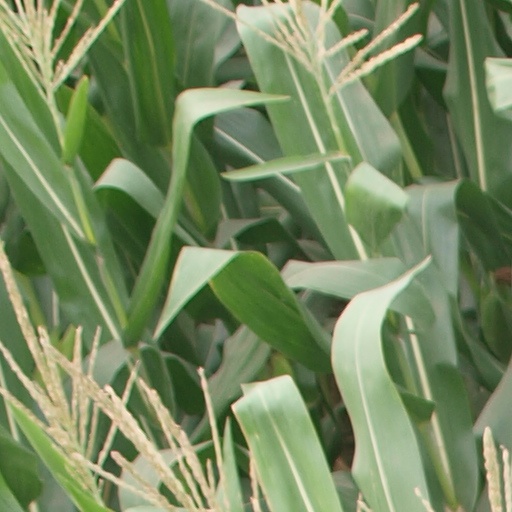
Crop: maize; corn